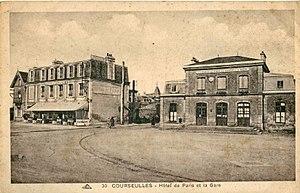
Carte postale ancienne éditée par CAP, n°30 :COURSEUILLES - Hôtel de Paris et la Gare
La gare de Courseulles, était une gare française, située dans la commune de Courseulles-sur-Mer, elle était le terminus de la ligne de Caen à la mer, au départ de la gare de Caen-Saint-Martin via la gare de Luc-sur-Mer. Entre cette dernière gare et le terminus la ligne longeait la mer. Cette ligne était exploitée par la Compagnie de chemin de fer de Caen à la mer.